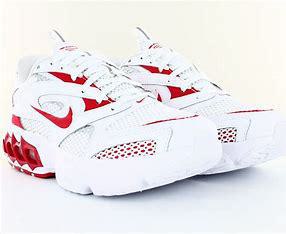
Brand: Nike
Model: Zoom Air Fire